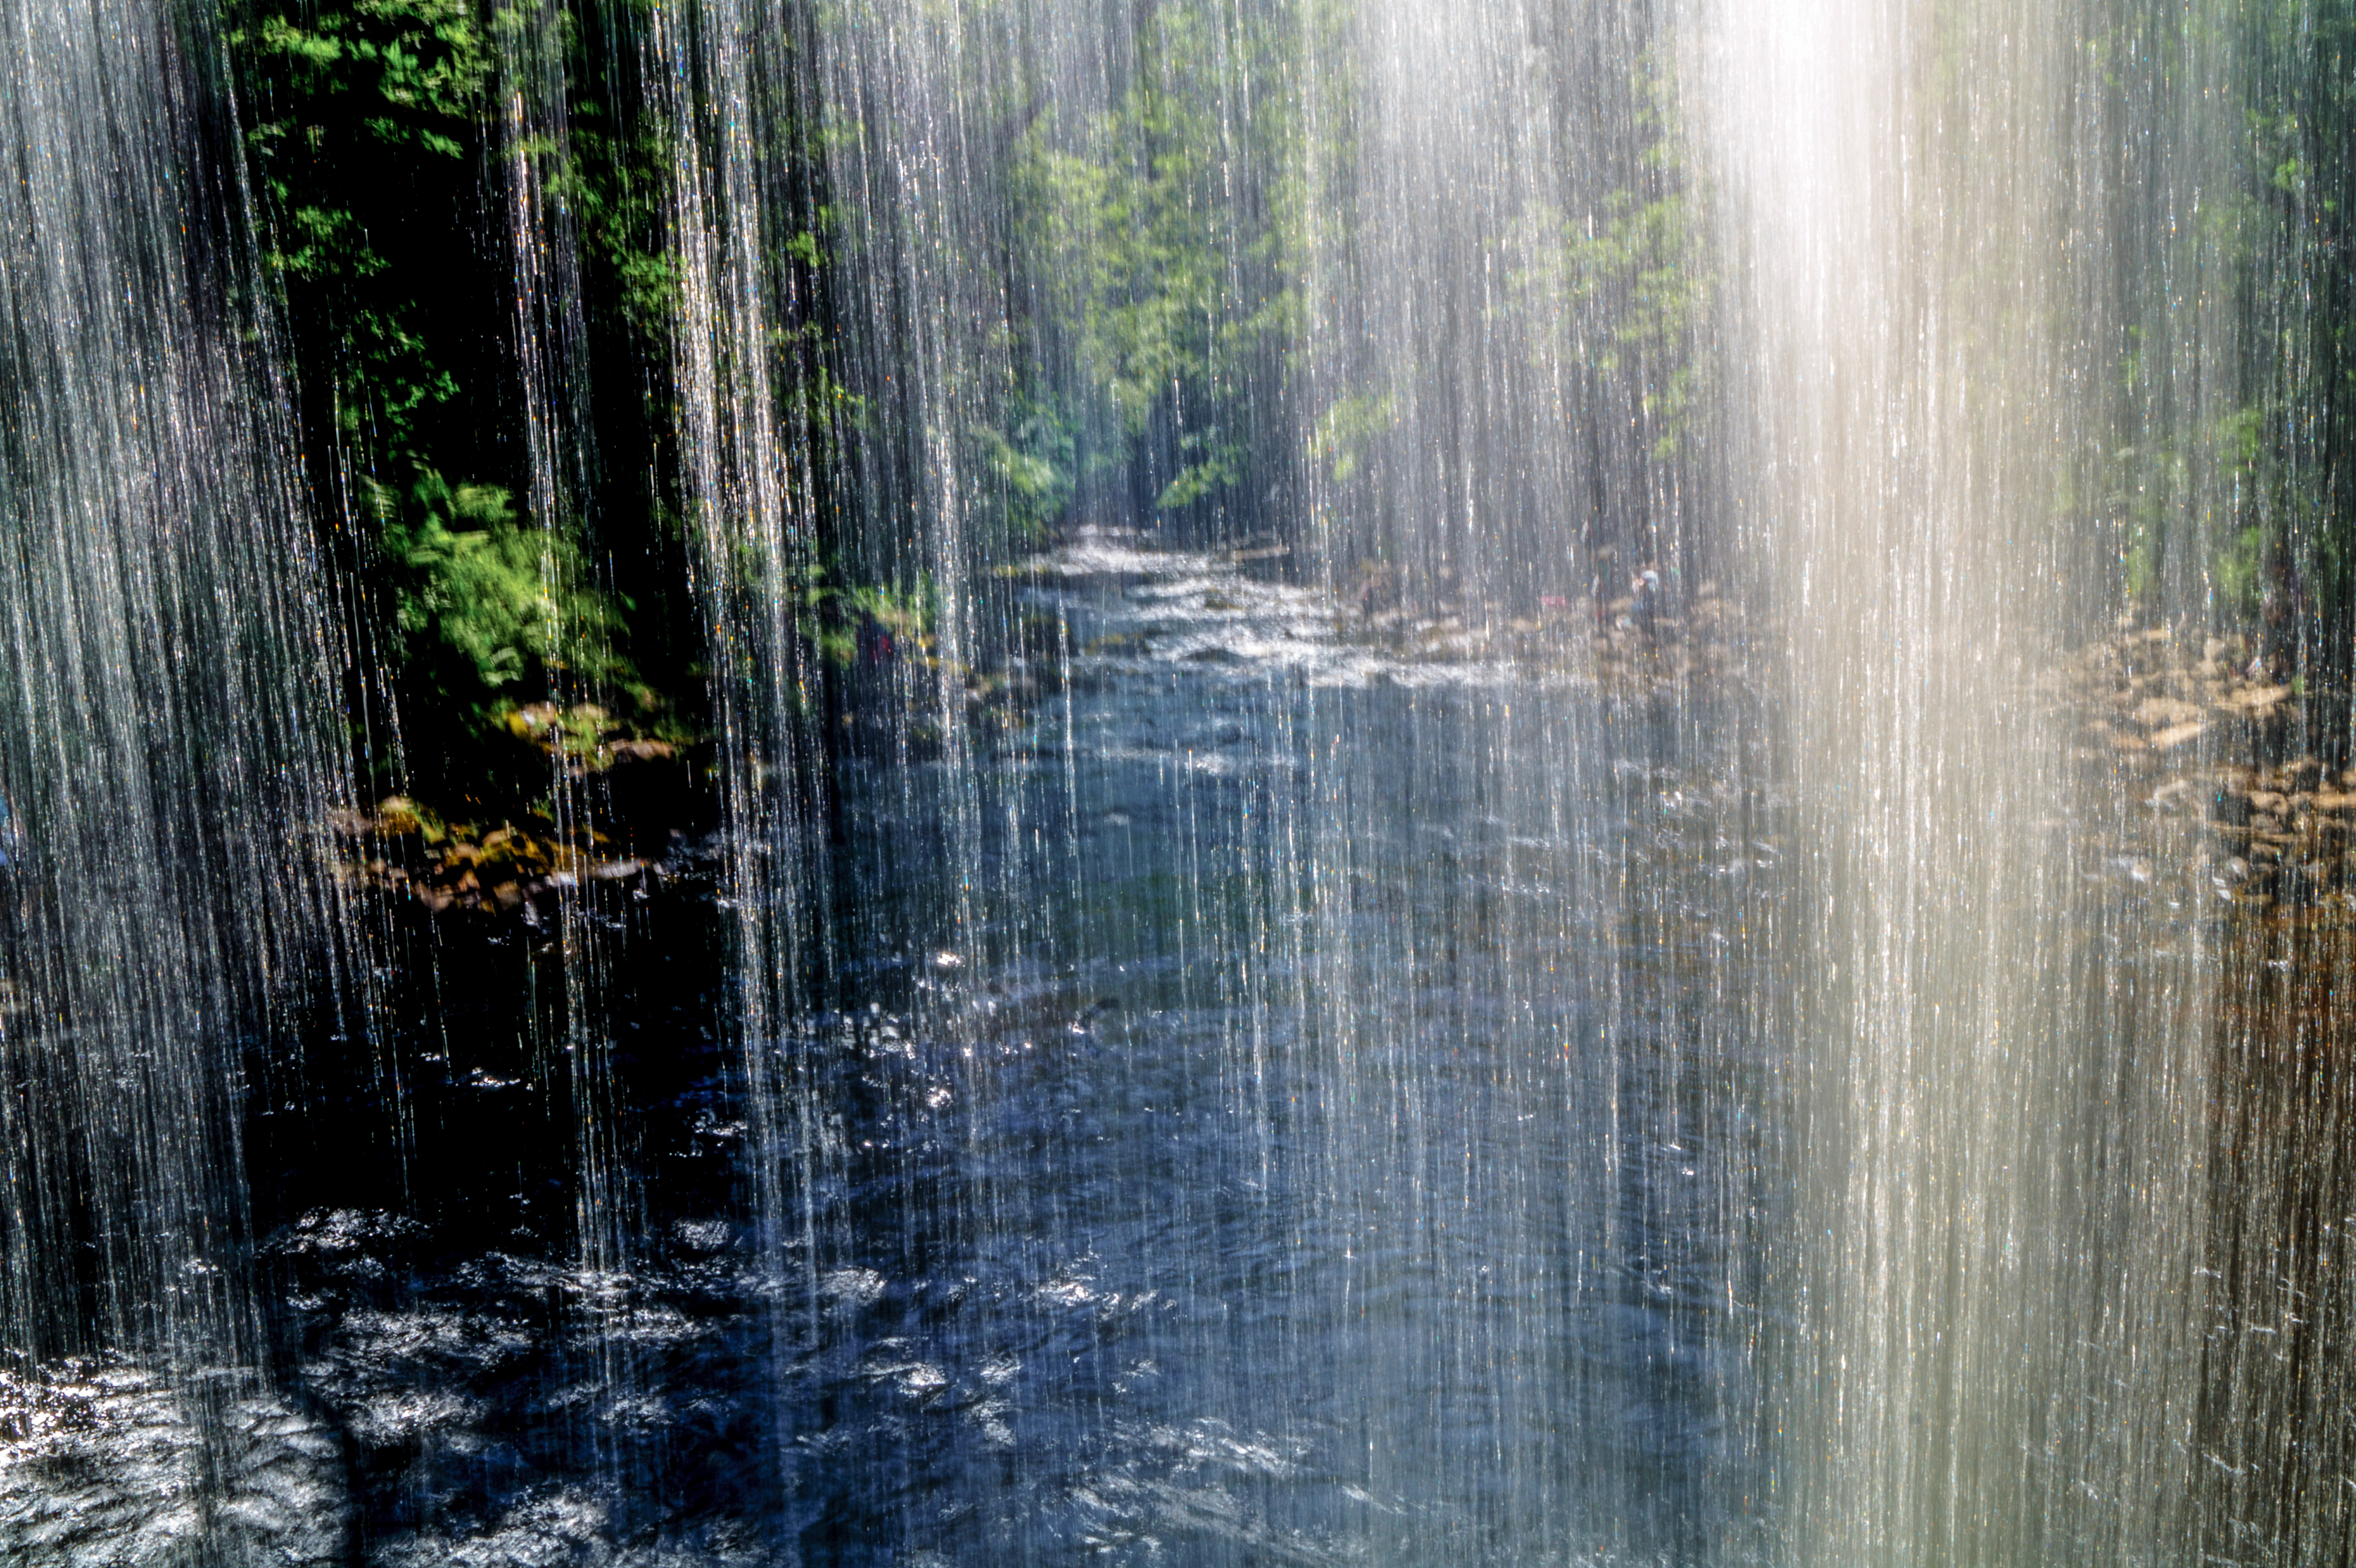
tree, water, nature, forest, waterfall, sunlight, fall, river, stream, ice, cave, reflection, park, body of water, brecon, trees, national, wales, rainforest, bat, habitat, water feature, beacons, powys, henrhyd, natural environment, atmospheric phenomenon